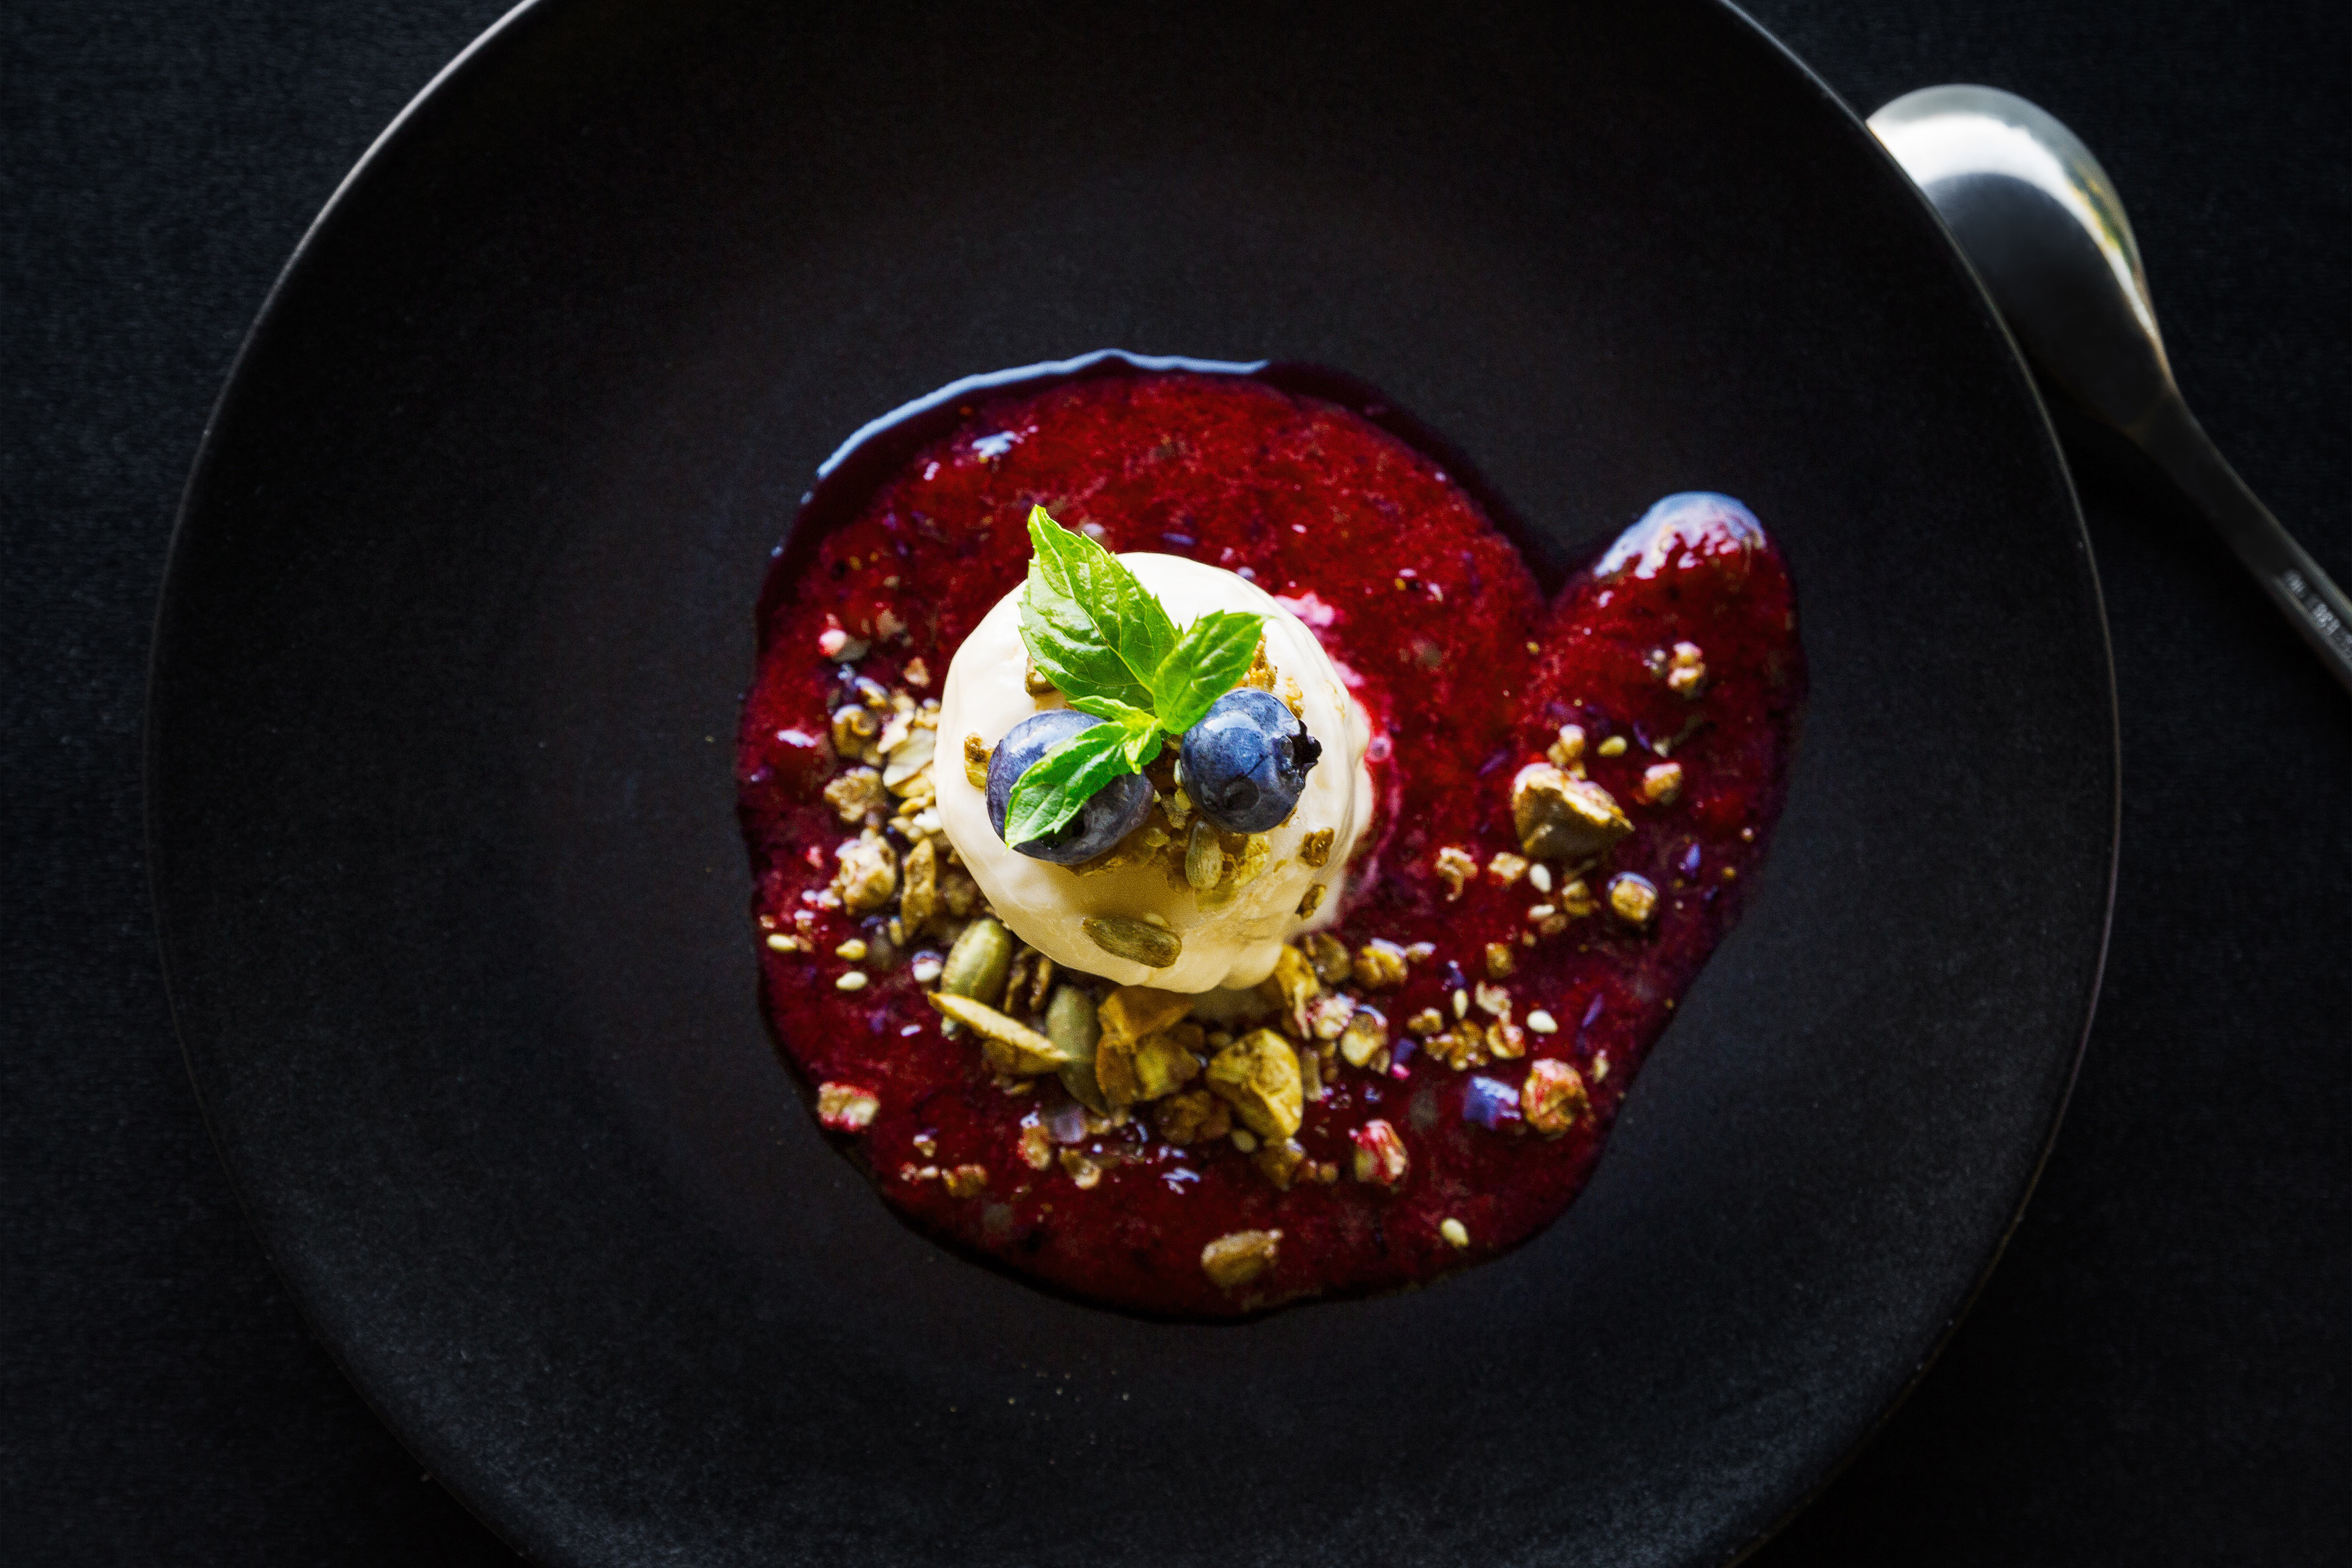
dish, food, cuisine, ingredient, recipe, garnish, produce, dessert, breakfast, la carte food, berry, vegetarian food, still life photography